Irakli Tsereteli

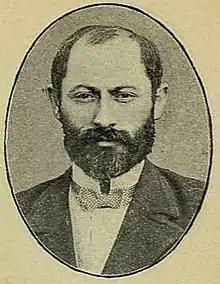
Noe Zhordania, like Tsereteli a Georgian Menshevik. Though the two disagreed on many topics, Zhordania encouraged Tsereteli to stand for election in 1907, later stating it was the "only time that Irakli ever listened to me."

At a meeting of student protesters on 9 February 1902 Tsereteli was arrested; considered one of the most radical leaders, he was one of two students given a sentence of five years' exile in Siberia, the longest sentence given to the protesting students. Though the government quickly backtracked and offered him the chance to serve it in Georgia, Tsereteli refused, seeing it as a pardon and considering "its acceptance as being in conflict with [his] views", as he explained in a letter. This refusal, which was publicised with other exiles, cited social democracy as advocated by the Russian Social Democratic Labour Party (RSDLP), and effectively confirmed Tsereteli's support for the ideology by this point. After declining the offer to return to Georgia, Tsereteli arrived in the village of Tulun in early 1902, located about from Irkutsk, Siberia's administrative centre. However, by late summer he was permitted to move to Irkutsk. It was during this exile that Tsereteli became familiar with the Russian Social Democrats, particularly Marxism; Tsereteli read Vladimir Lenin's "What Is To Be Done?", though he disliked the view Lenin espoused. Indeed, the RSDLP would split into two main factions in 1903 over factional differences.